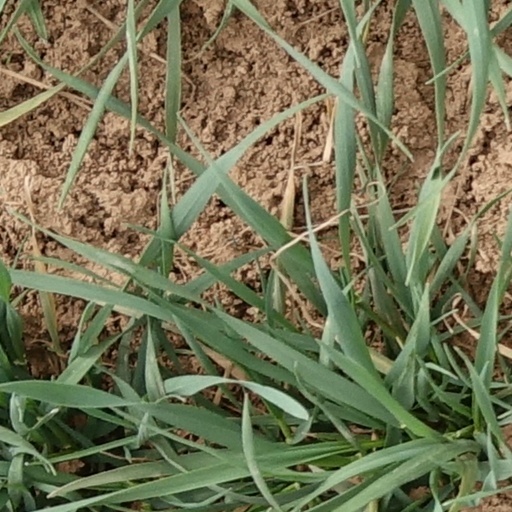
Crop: wheat